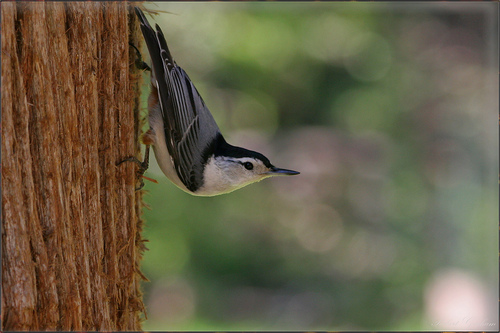
bird with black head and gray breast, sharp black beak with black eyes
this bird has a black crown, a white eyebrow, and a short straight bill.
a small bird with a white breast and belly, black wings and crown and white eyebrows.
this is a bird with a white breast, a gray wing and a pointy beak.
bird with black eye, crown and nape, and light gray throat, and white breast, belly and abdomen, and brown tarsus and feetsmall bird with a black crown, nape and tail feathers, grey wings and a white throat, breast and underbelly.
this bird has wings that are grey and has a white belly
this bird is black with white and has a long, pointy beak.
this bird is black and white in color, with a black beak.
this is a black and white bird with black wings a white throat and white breast.
Species: White Breasted Nuthatch